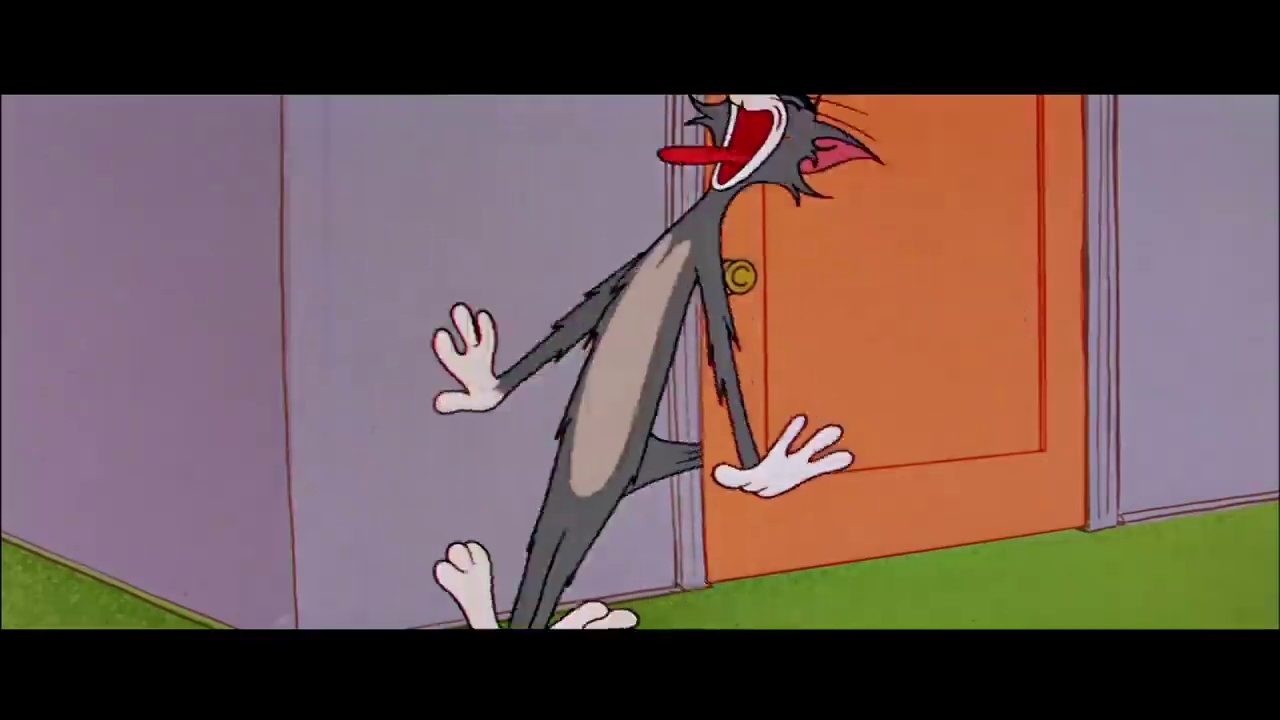
Portrait style: Cartoon Portrait